Atolls of the Maldives

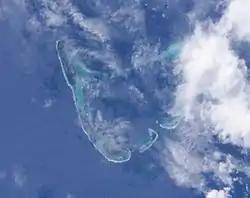
Addu Atoll seen from space. Note the continuous reef fringing Addu from the west and southwest.

Maalhosmadulu Uthuruburi (Northern Maalhosmadulu Atoll) is in length from N to S, and across at its broadest part. Its western fringe is composed of a series of round or oval reefs (farus) irregularly placed (a feature peculiar to all the larger Northern Atolls). The centre is heavily dotted with coral patches ("giri"), some submerged and some awash. The concentration of "giri" is especially dense towards its SW quarter, close to Kandholhudhoo Island (where there is the place most crowded with small reefs and shoals in the whole Maldives), but its narrower northern end is quite clear of reefs. The general depths of the lagoon are from 23 to 27 fathoms (42 to 49 m).